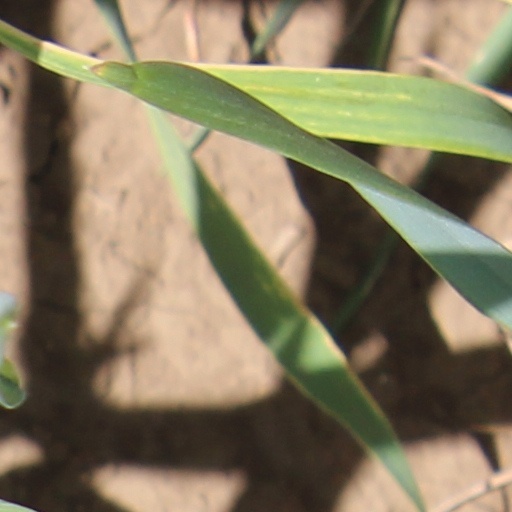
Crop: wheat